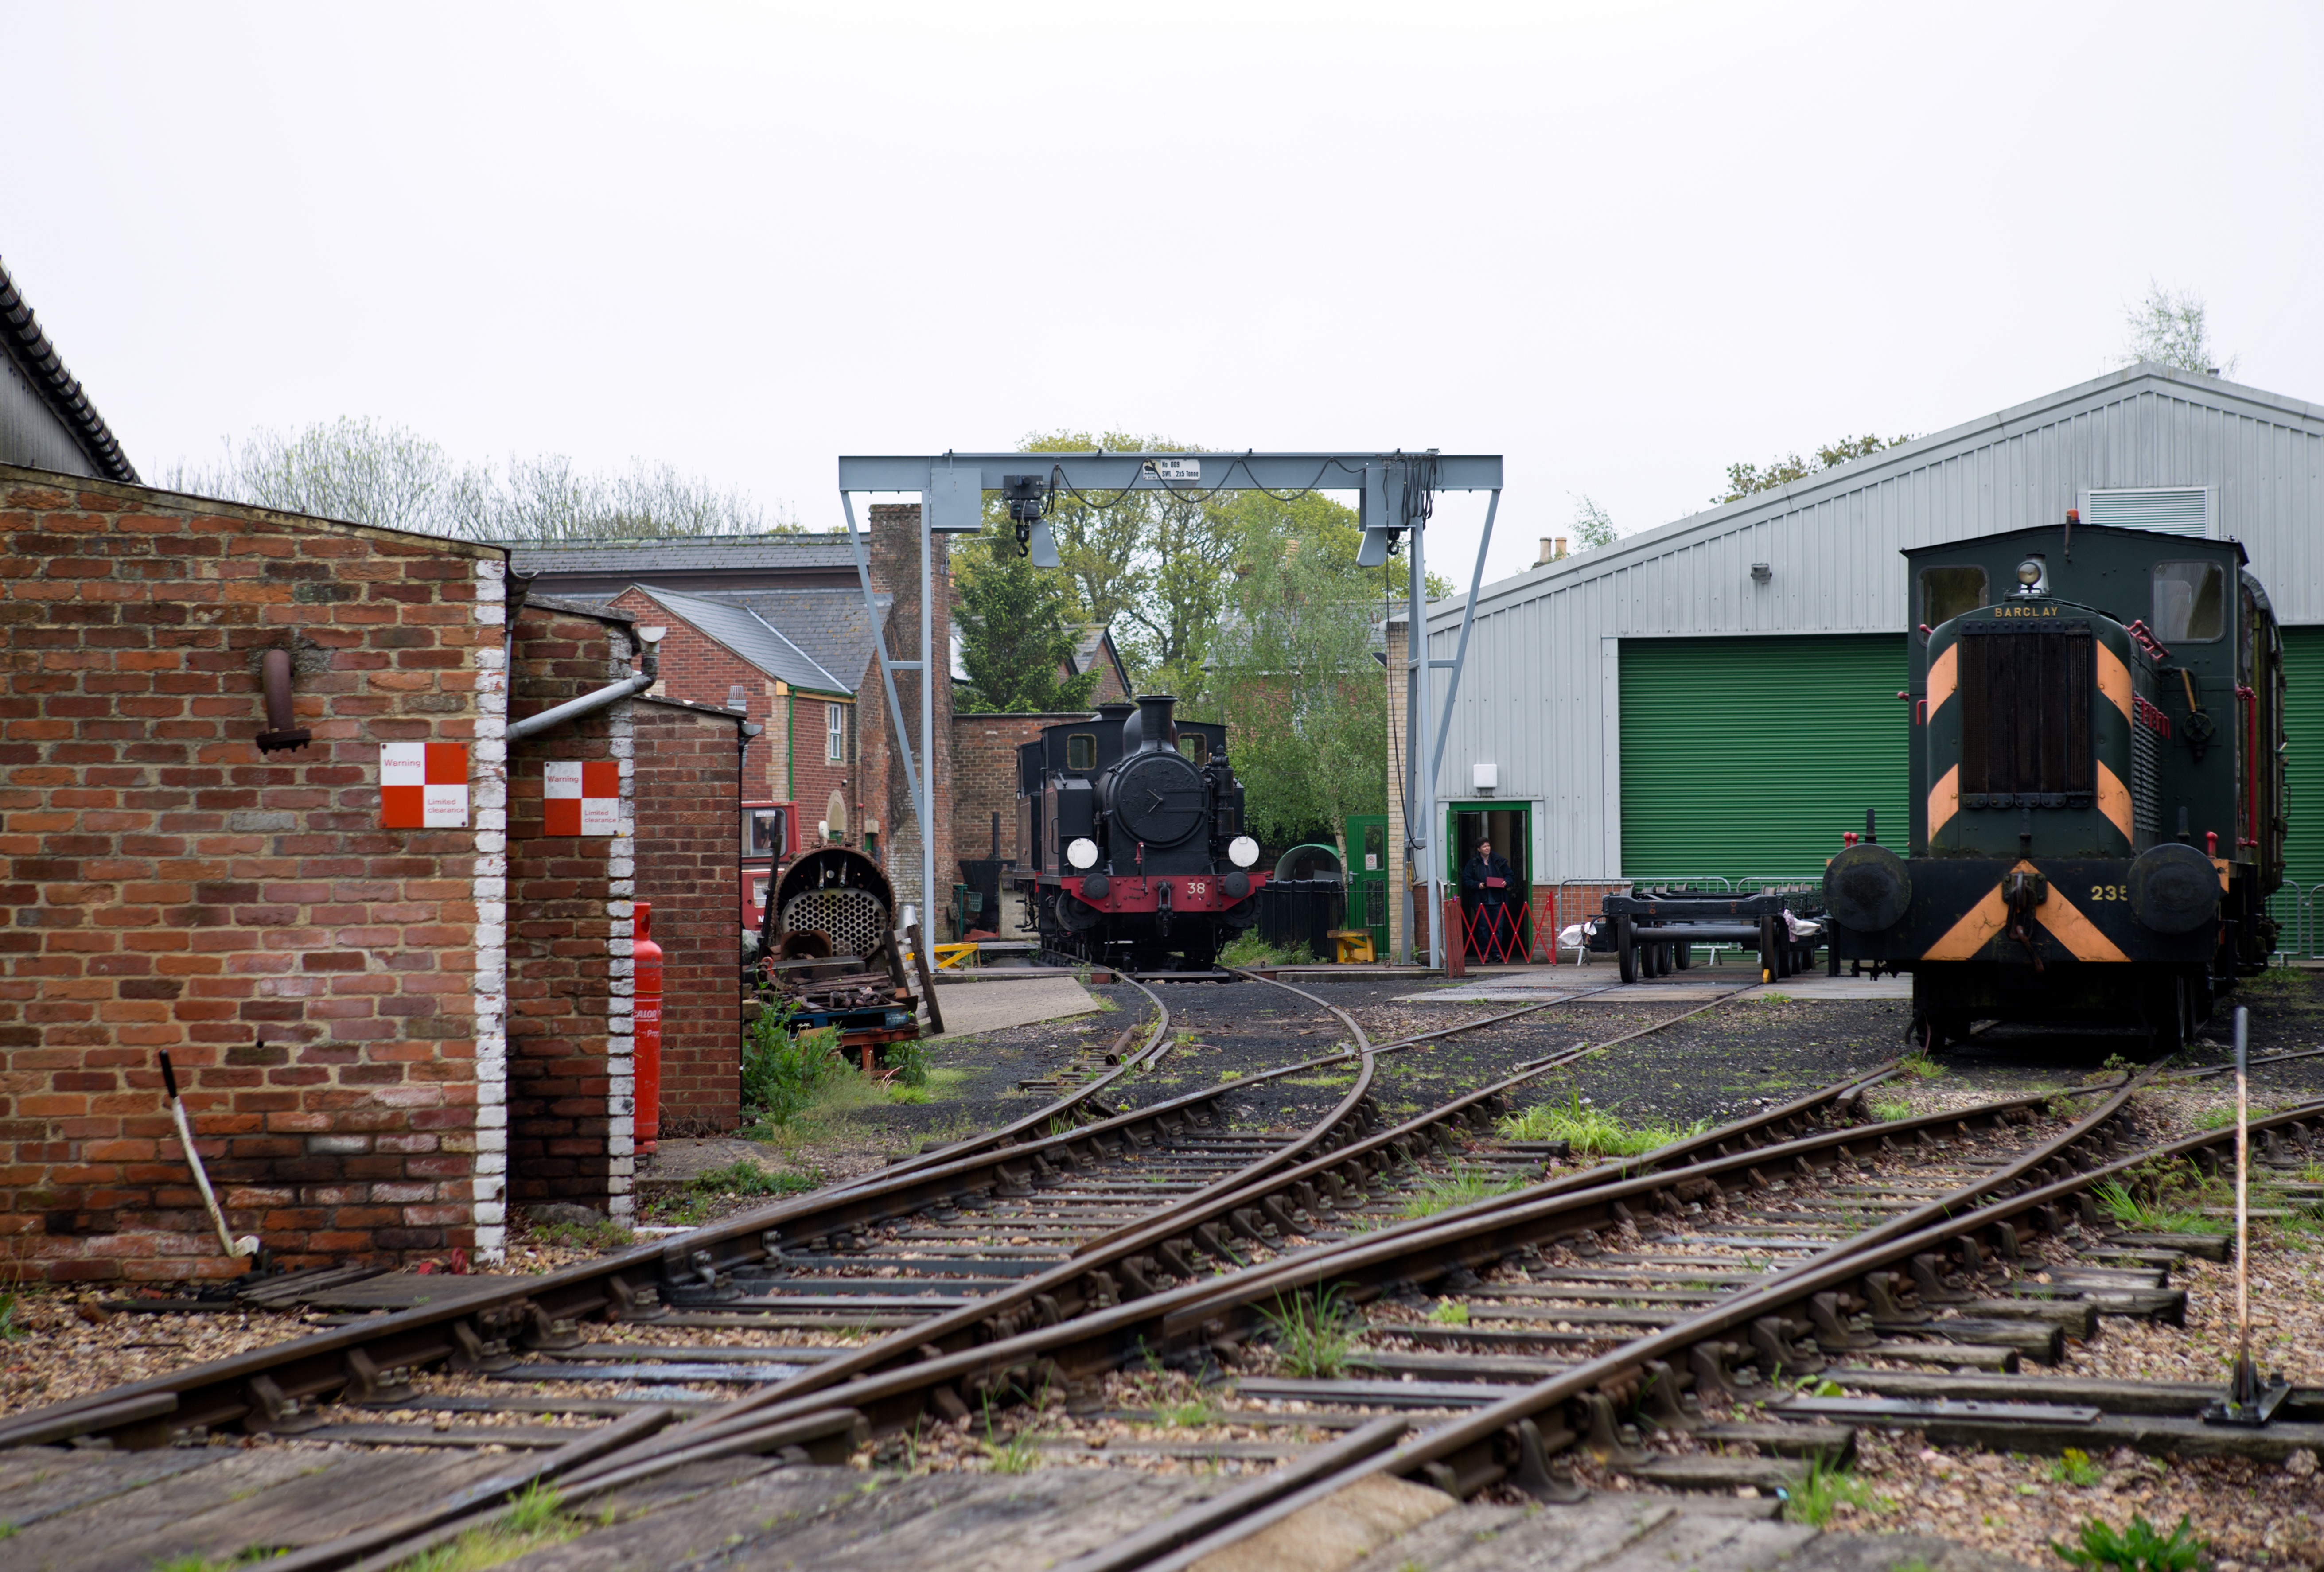
track, railway, train, transport, vehicle, train station, locomotive, heritage, points, rail transport, steam locomotive, diesel locomotive, isle of wight, residential area, rolling stock, railroad car, engine shed, lifting gantry